Gera Süd–Weischlitz railway

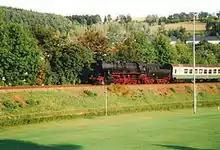
Special excursions are not unusual on the Elster Valley Railway

The halt of "Plauen (Vogtl) Mitte" was opened on 7 September 2015 as part of the "ÖPNV/SPNV-Verknüpfungsstelle Reichenbacher Straße" (Reichenbacher Straße link public transport project) in the centre of Plauen. It serves to improve the link the line of the Plauen tramway. With the opening of the station, the subsequent stations of "Plauen (Vogtl) unt Bf" and "Plauen (Vogtl) Zellwolle" were closed.